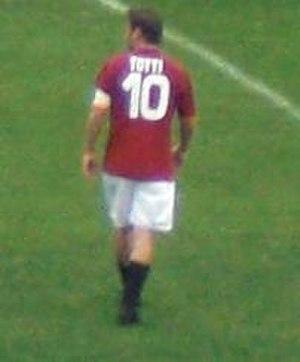
Totti le 19 Avril 2009